Francette Lazard

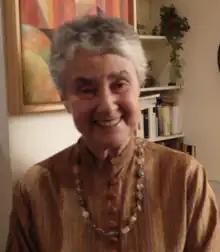
Lazard in 2022

Francette Alice Lazard (7 January 1937 – 3 November 2023) was a French teacher and politician of the French Communist Party (PCF).